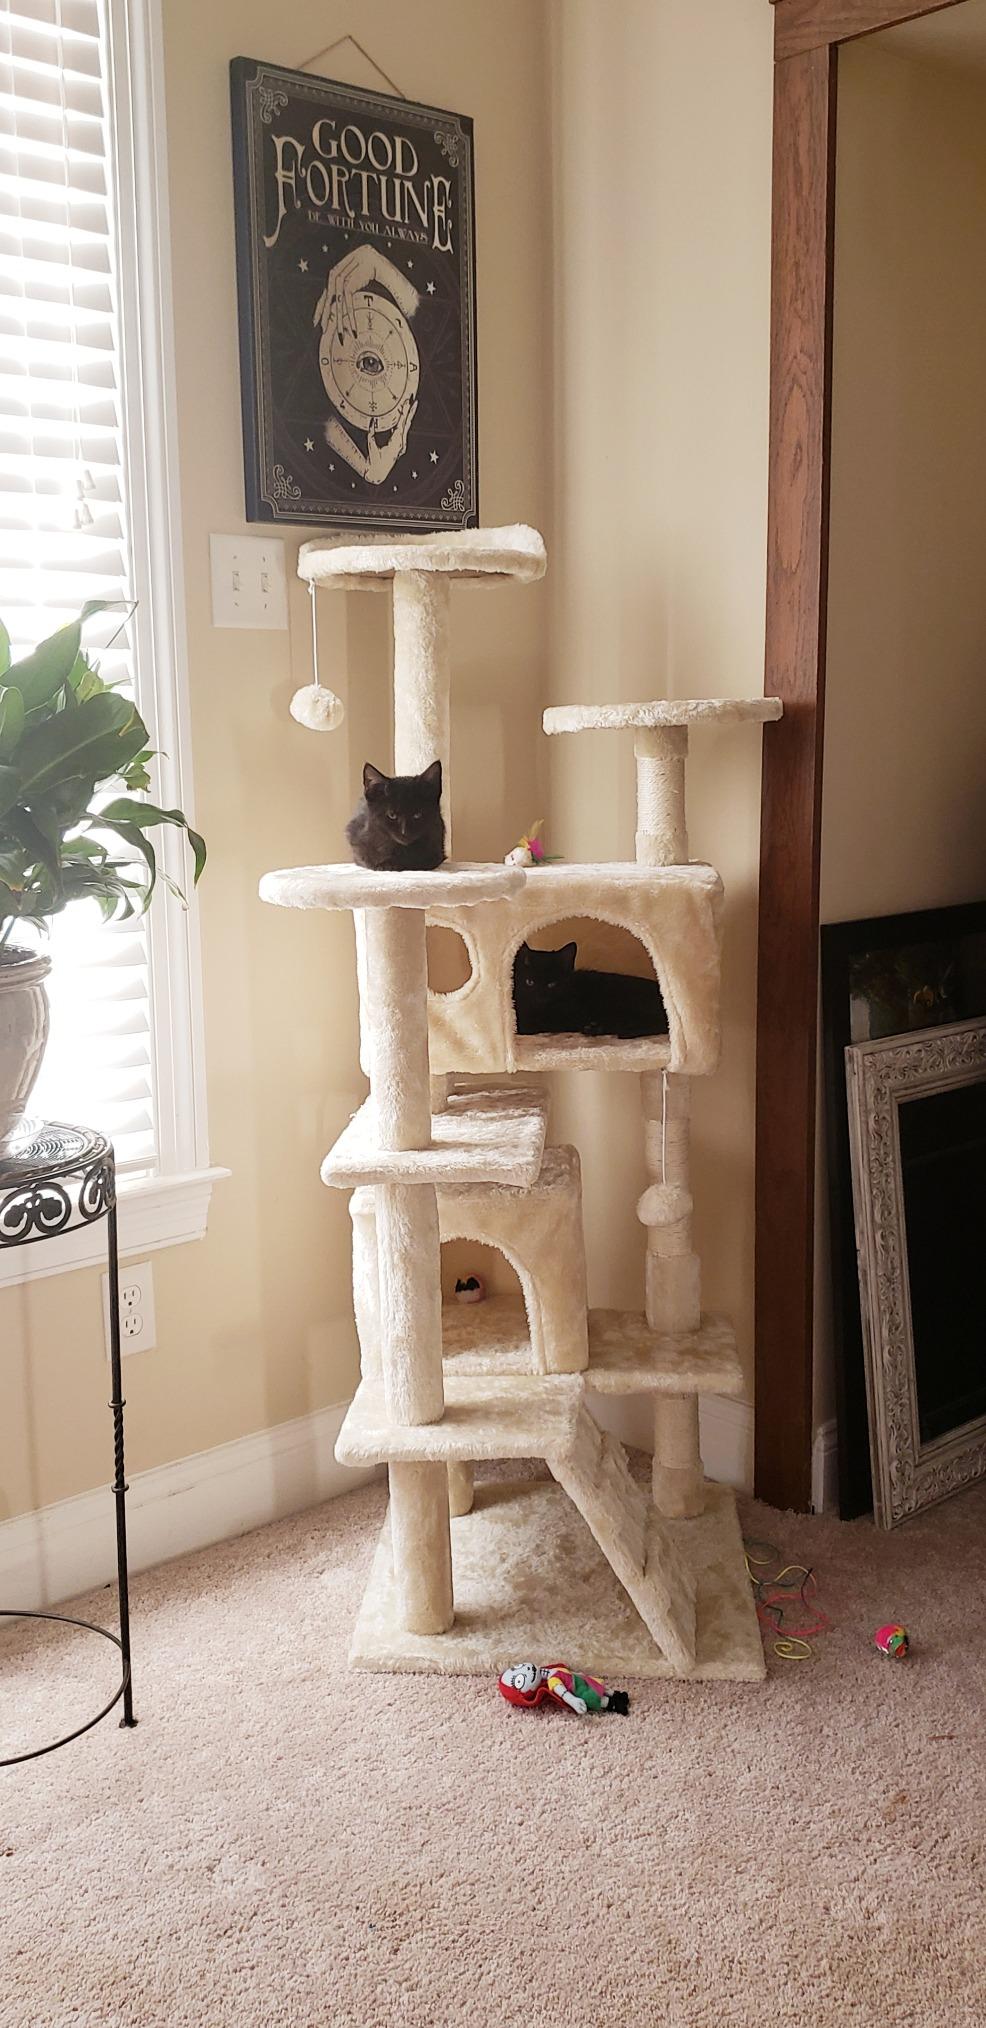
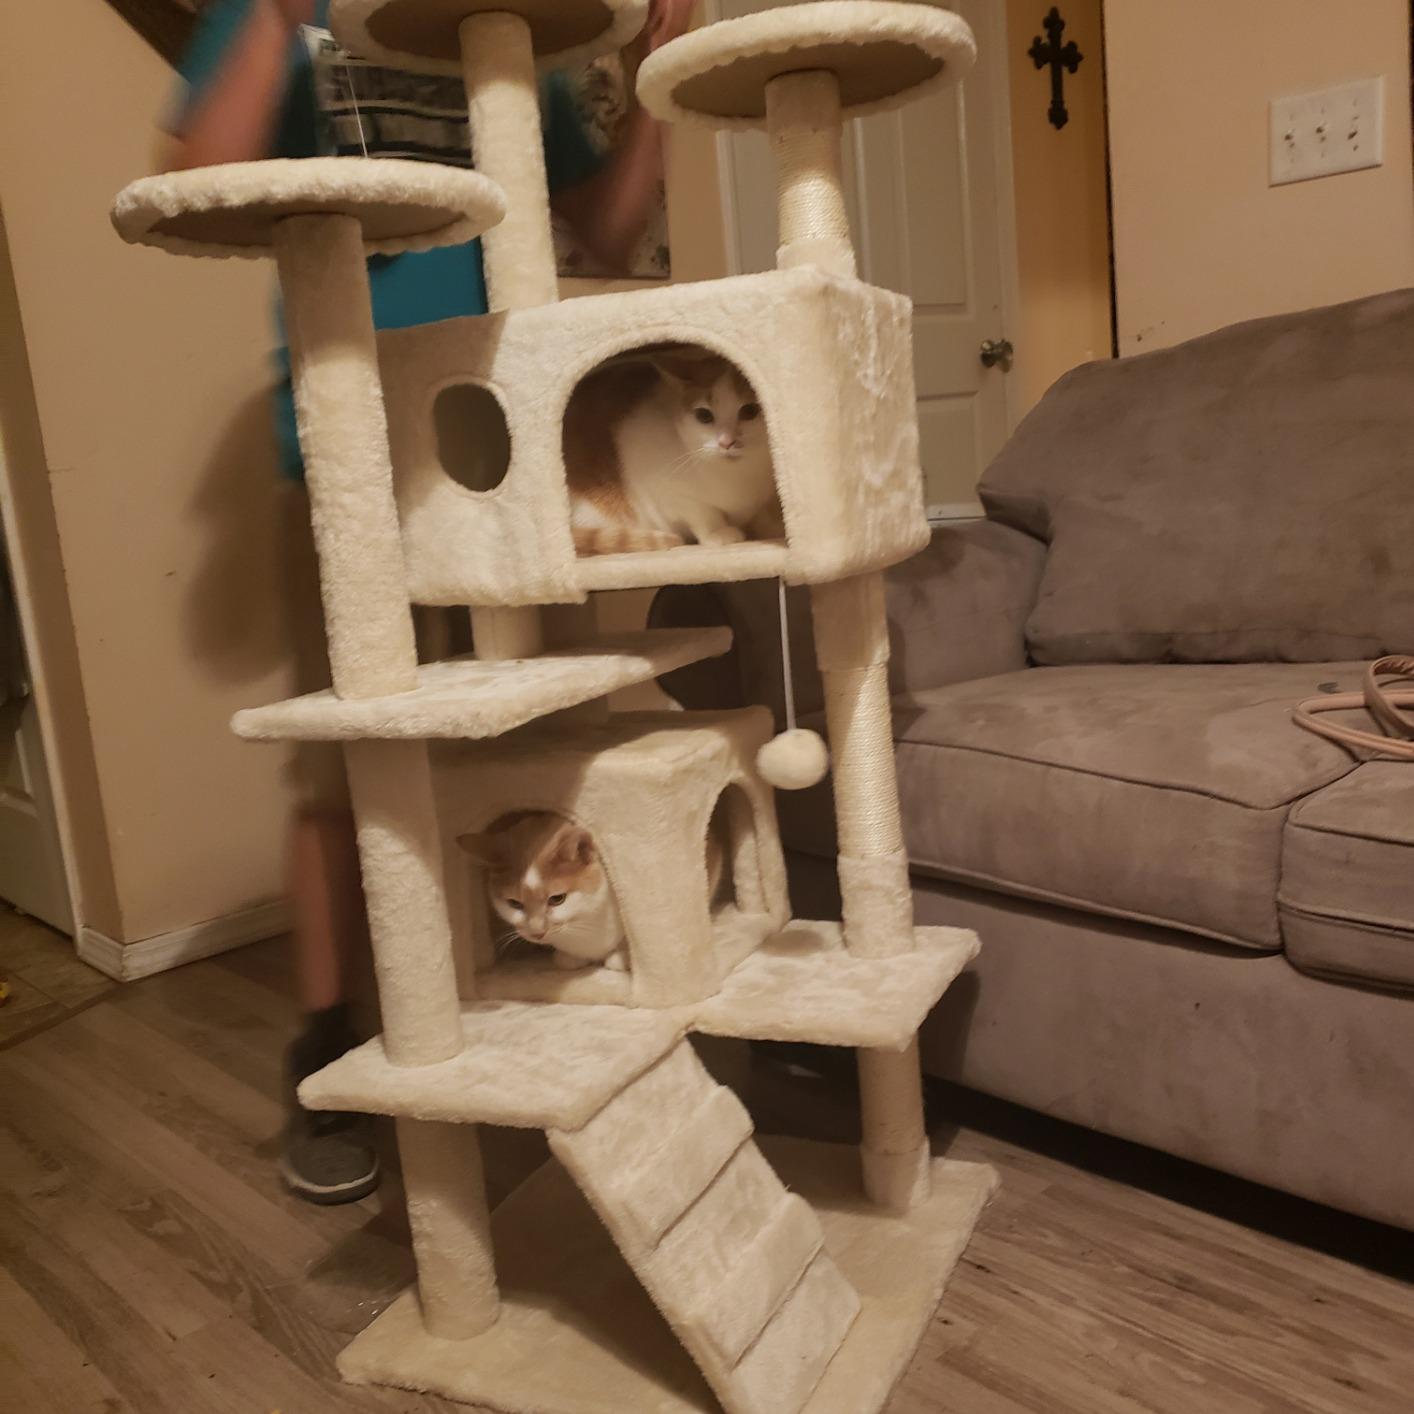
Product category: items_cat tree
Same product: yes